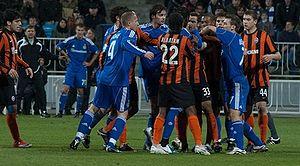
La rivalité entre le Dynamo Kiev et le Chakhtar Donetsk, se réfère à l'antagonisme entre deux des principaux clubs de football d'Ukraine, le Dynamo Kiev créé en 1927 et le Chakhtar Donetsk créé en 1936. Le Dynamo évolue au stade Stade olympique de Kiev et le Chakhtar à la Donbass Arena.
Le Chakhtar Donetsk ou Chakhtior Donetsk, aussi orthographié Shakhtar en translittération anglaise, est un club ukrainien de football fondé en 1936 et basé à Donetsk.
Le Dynamo Kiev est un club ukrainien de football, basé à Kiev.